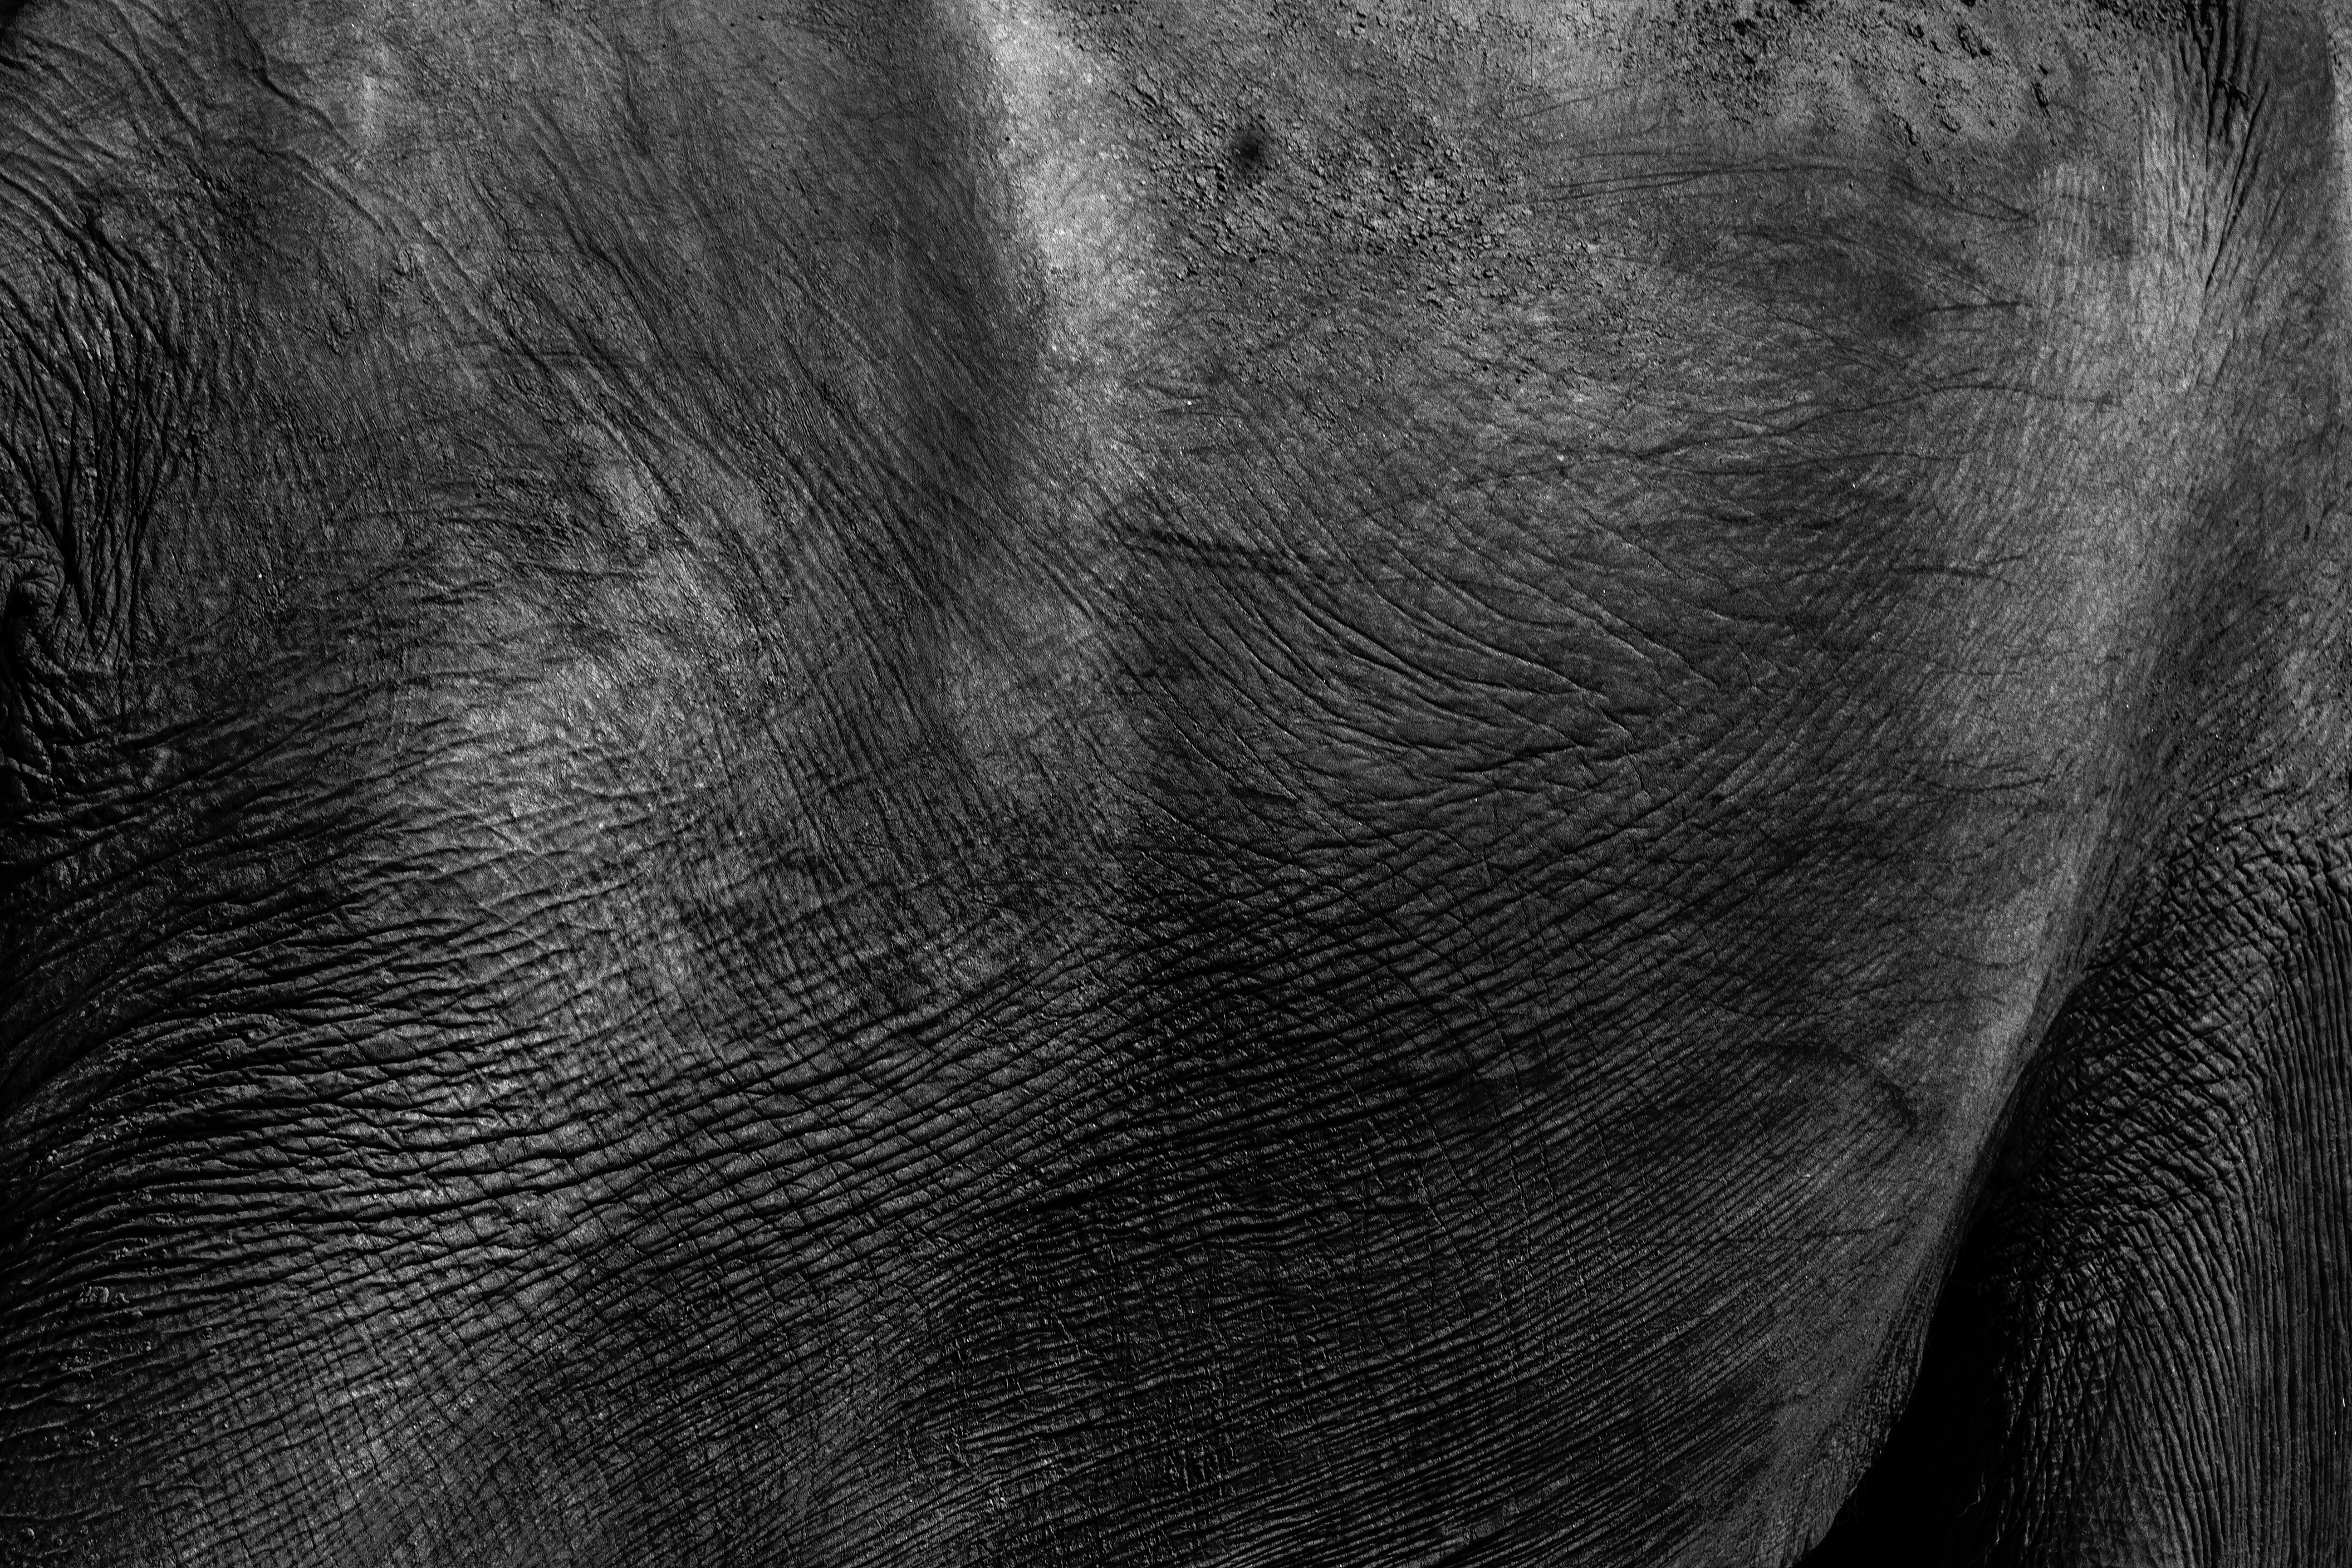
black and white, leather, photography, fur, black, monochrome, material, elephant, close up, textile, head, monochrome photography, elephants and mammoths